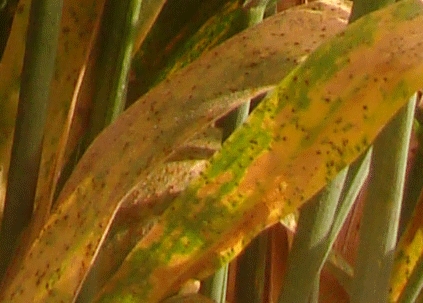
Label: Wheat___Brown_Rust